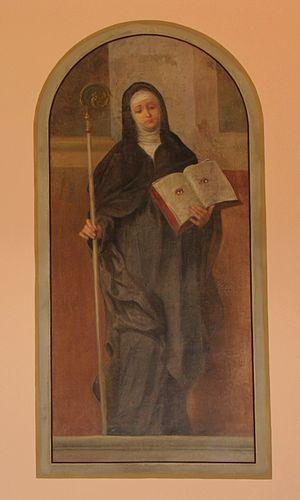
Alsace, Bas-Rhin, Église St Kilian de Dingsheim (IA67005517). Tableau ""Ste Odile"" (Inconnu, 300cm de haut, XIXe): This object is indexed in the base Palissy, database of the French furniture patrimony of the French ministry of culture,